Schleswig-Holstein Football Association

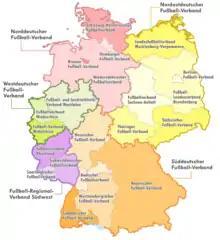
DFB, its five regional and 21 state associations

The "SHFV" is also part of the Northern German Football Association, one of five regional federations in Germany. The other members of the regional association are the Bremen Football Association, the Hamburg Football Association and the Lower Saxony Football Association.